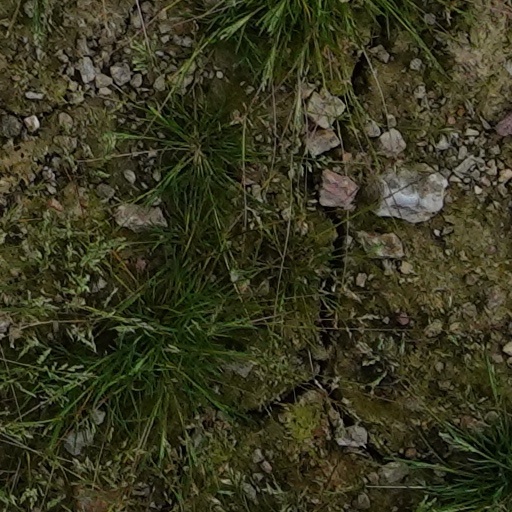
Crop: wheat